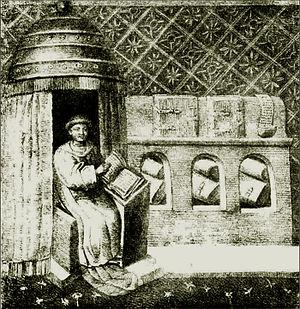
Miniature médiévale (14ème siècle) représentant Jacques de Guyse ou ""Iacobi de Guisia"" , un religieux (Cordelier), d'abord théologien, et devenu historien et chroniqueur dans la seconde partie de sa vie. Il est ici représenté dans un scriptorium (à Paris quand il était théologien
Jacques de Guyse ou « Iacobi de Guisia », « Jacobus de Guisia », « Jacobus Guisianus », « Jacobus Guisius », ou encore Jac. de Guysiâ, Jacques de Guisse, Jacques de Guise, Iacobus de Guisia, Jacques de Guisse, est un religieux né à Mons dans la première moitié du XIVᵉ siècle, devenu historien et chroniqueur dans la seconde partie de sa vie, mort au couvent de Valenciennes le 6 février 1399.